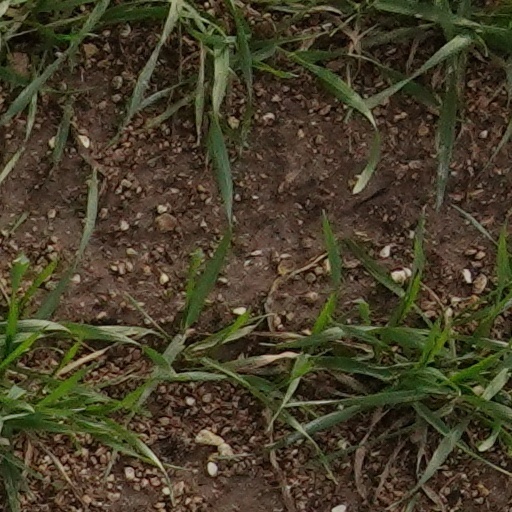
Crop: wheat